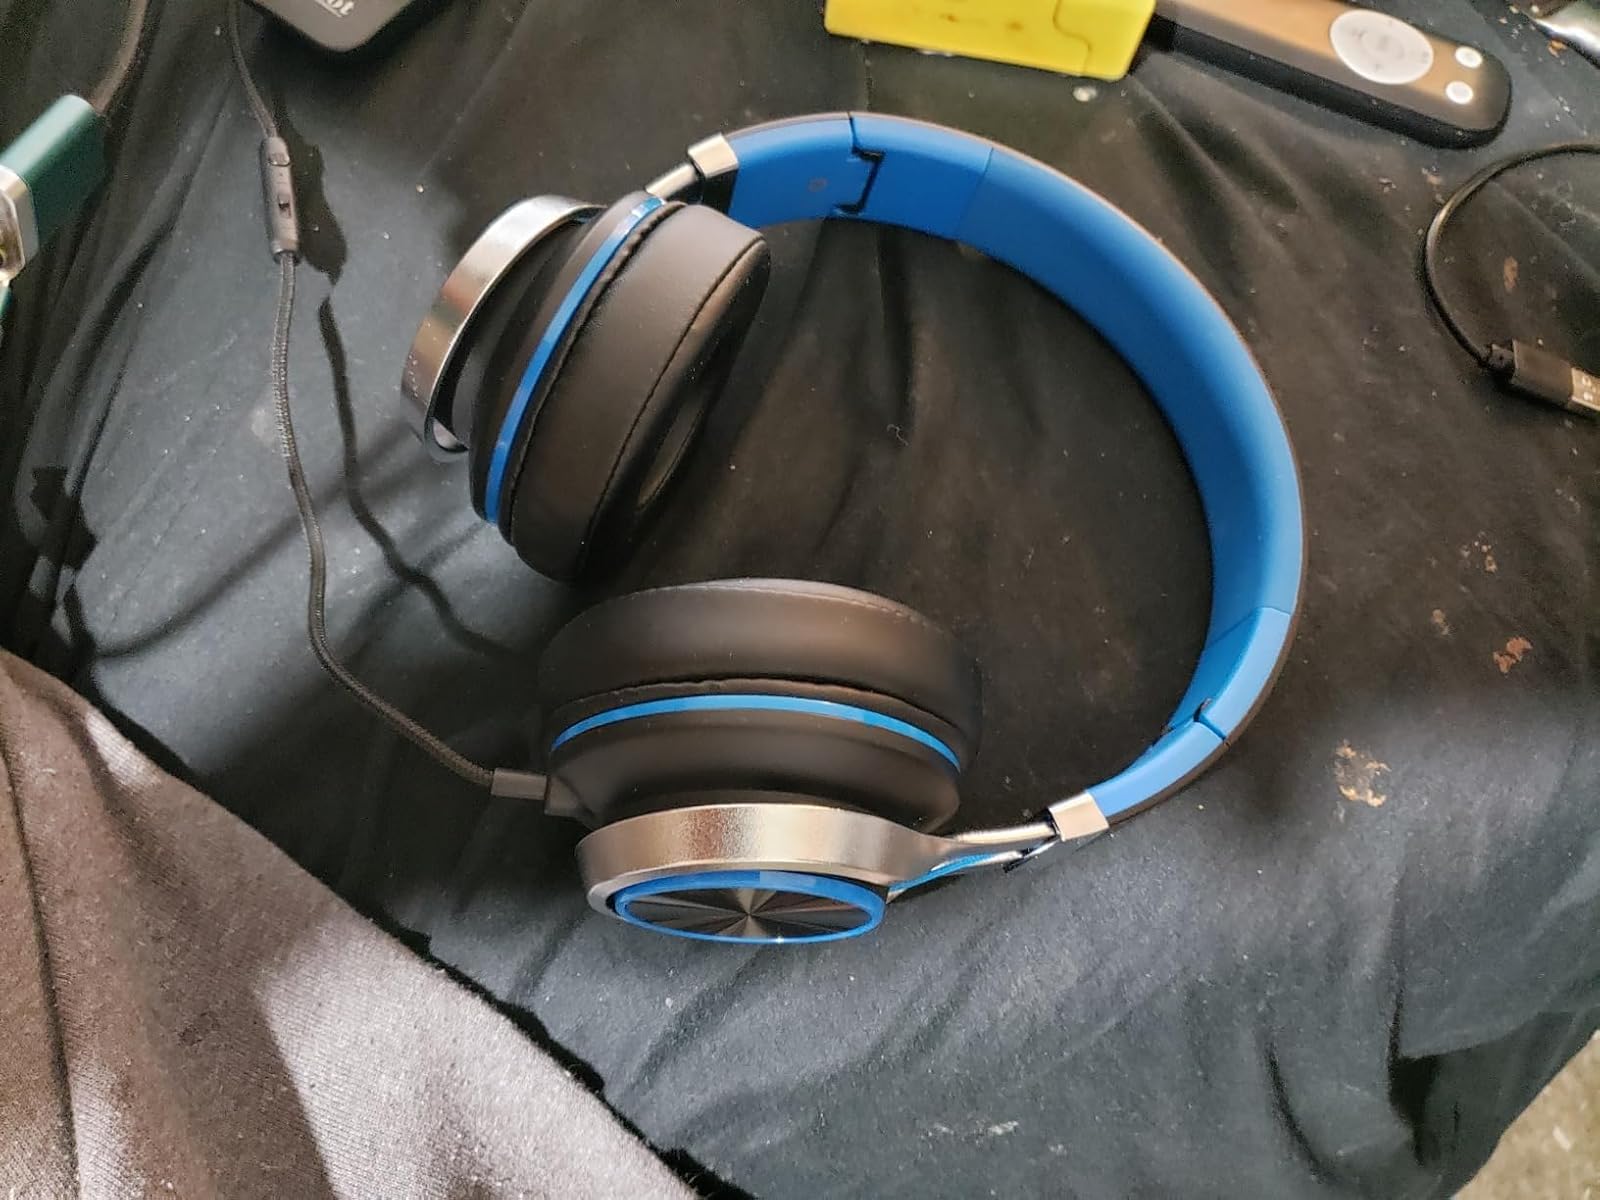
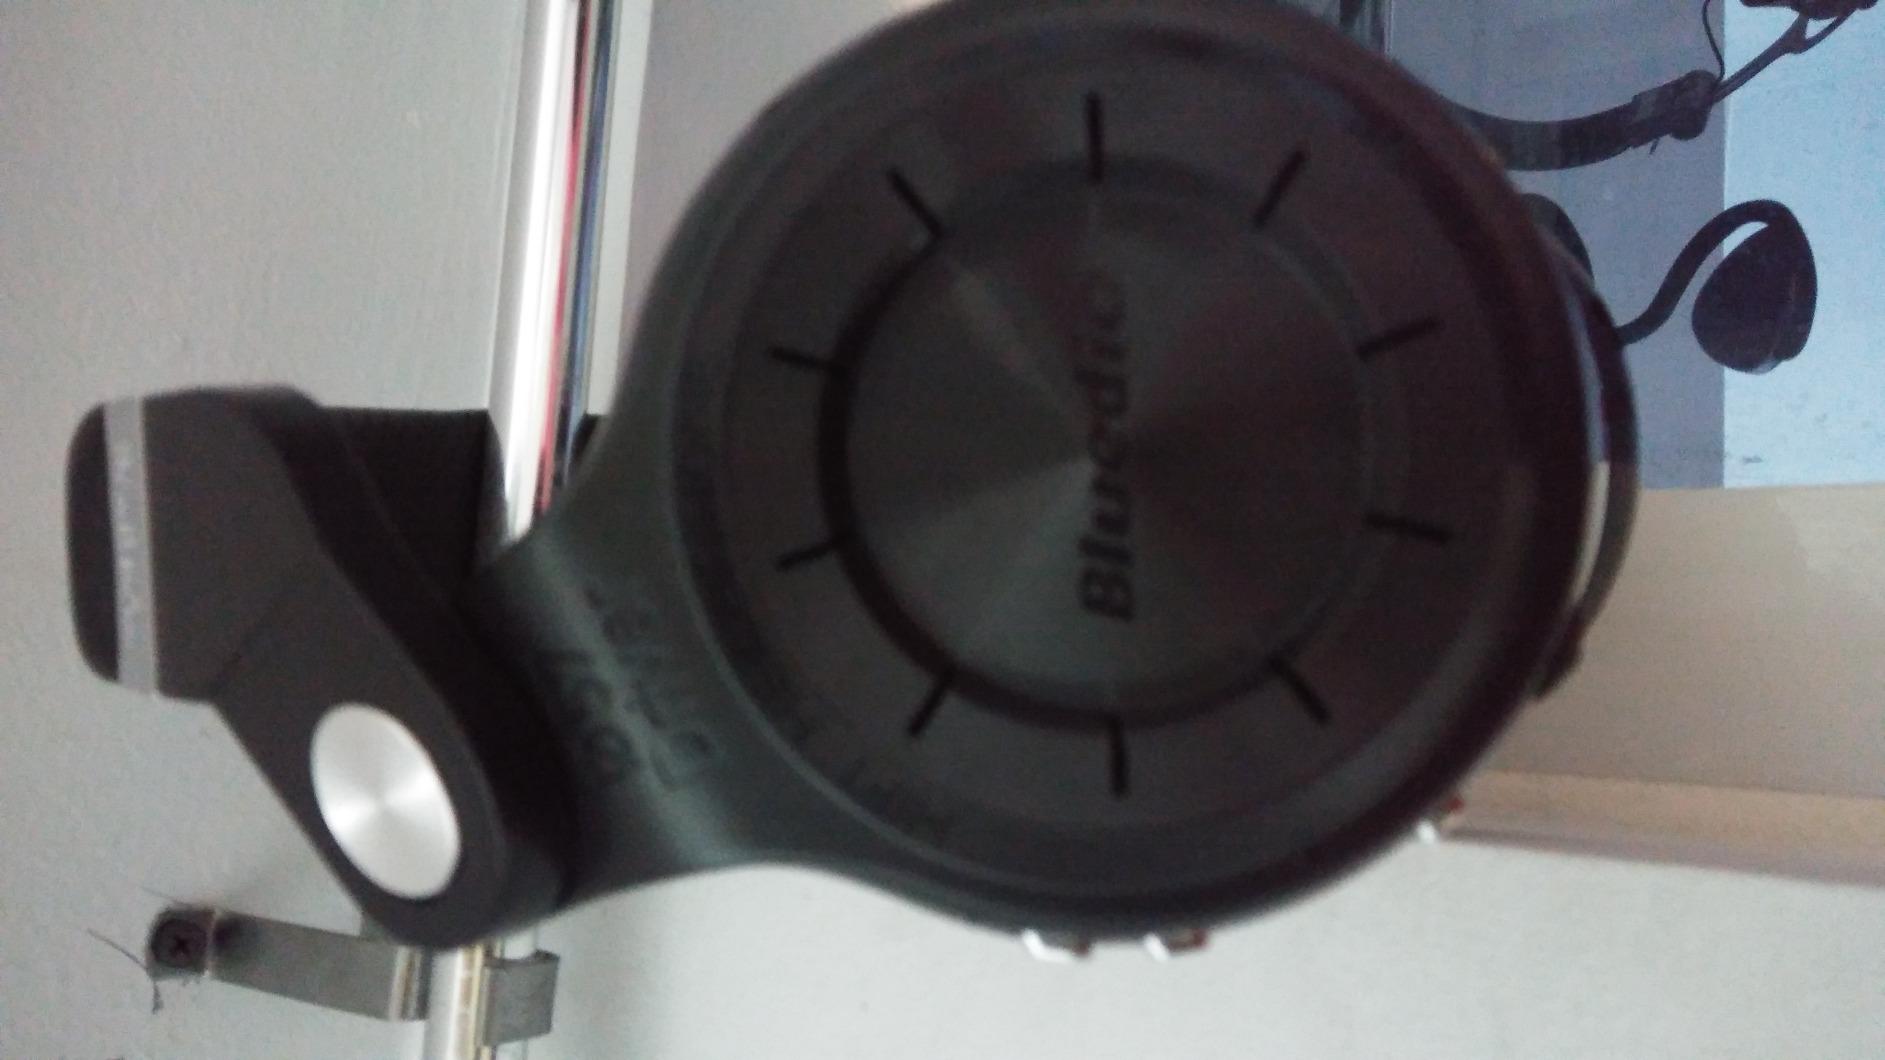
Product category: headphones
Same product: no